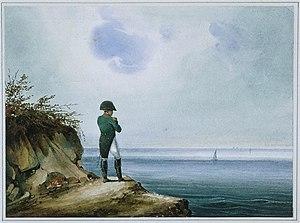
Napoléon à Sainte-Hélène, Franz Josef Sandmann (circa 1820).
Napoléon Bonaparte, né le 15 août 1769 à Ajaccio et mort le 5 mai 1821 sur l'île Sainte-Hélène, est un militaire et homme d'État français, premier empereur des Français, du 18 mai 1804 au 6 avril 1814 et du 20 mars au 22 juin 1815, sous le nom de Napoléon Iᵉʳ.